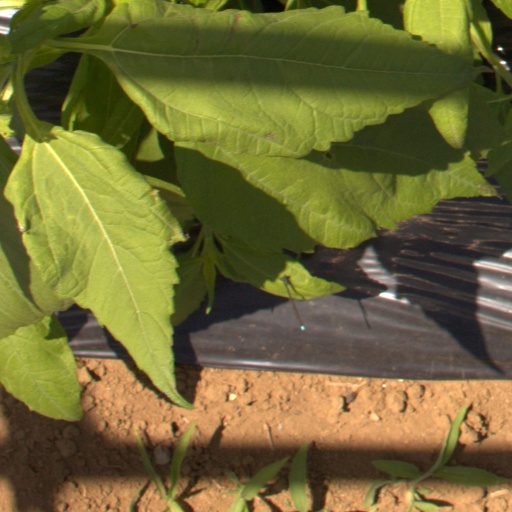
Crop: Jerusalem artichoke